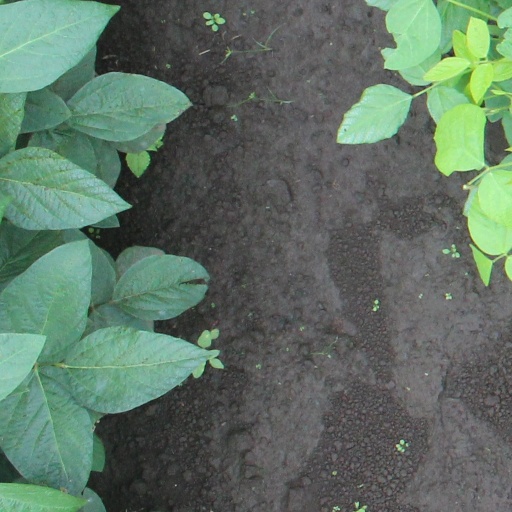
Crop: soybean